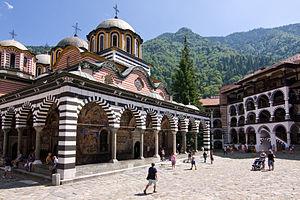
Cet article traite des religions ou phénomènes religieux, passés et présents, des populations sur le territoire de l'actuelle Bulgarie.